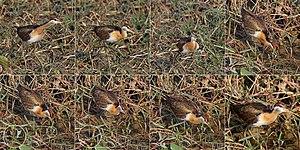
Jacana à ailes de bronze (Metopidius indicus) immature, photographié près de la rivière Chambal, dans l'Uttar Pradesh (Inde) Cet assemblage de 8 images (faites en 30 secondes) montrent l'oiseau face à une sauterelle. Certaines espèces d'oiseaux (dont nés en captivité et ceux qui mangent de la nourriture humaine) trempent la nourriture dans l'eau (pour l'adoucir
Le Jacana bronzé est une espèce d'oiseaux limicole de la famille des Jacanidae.